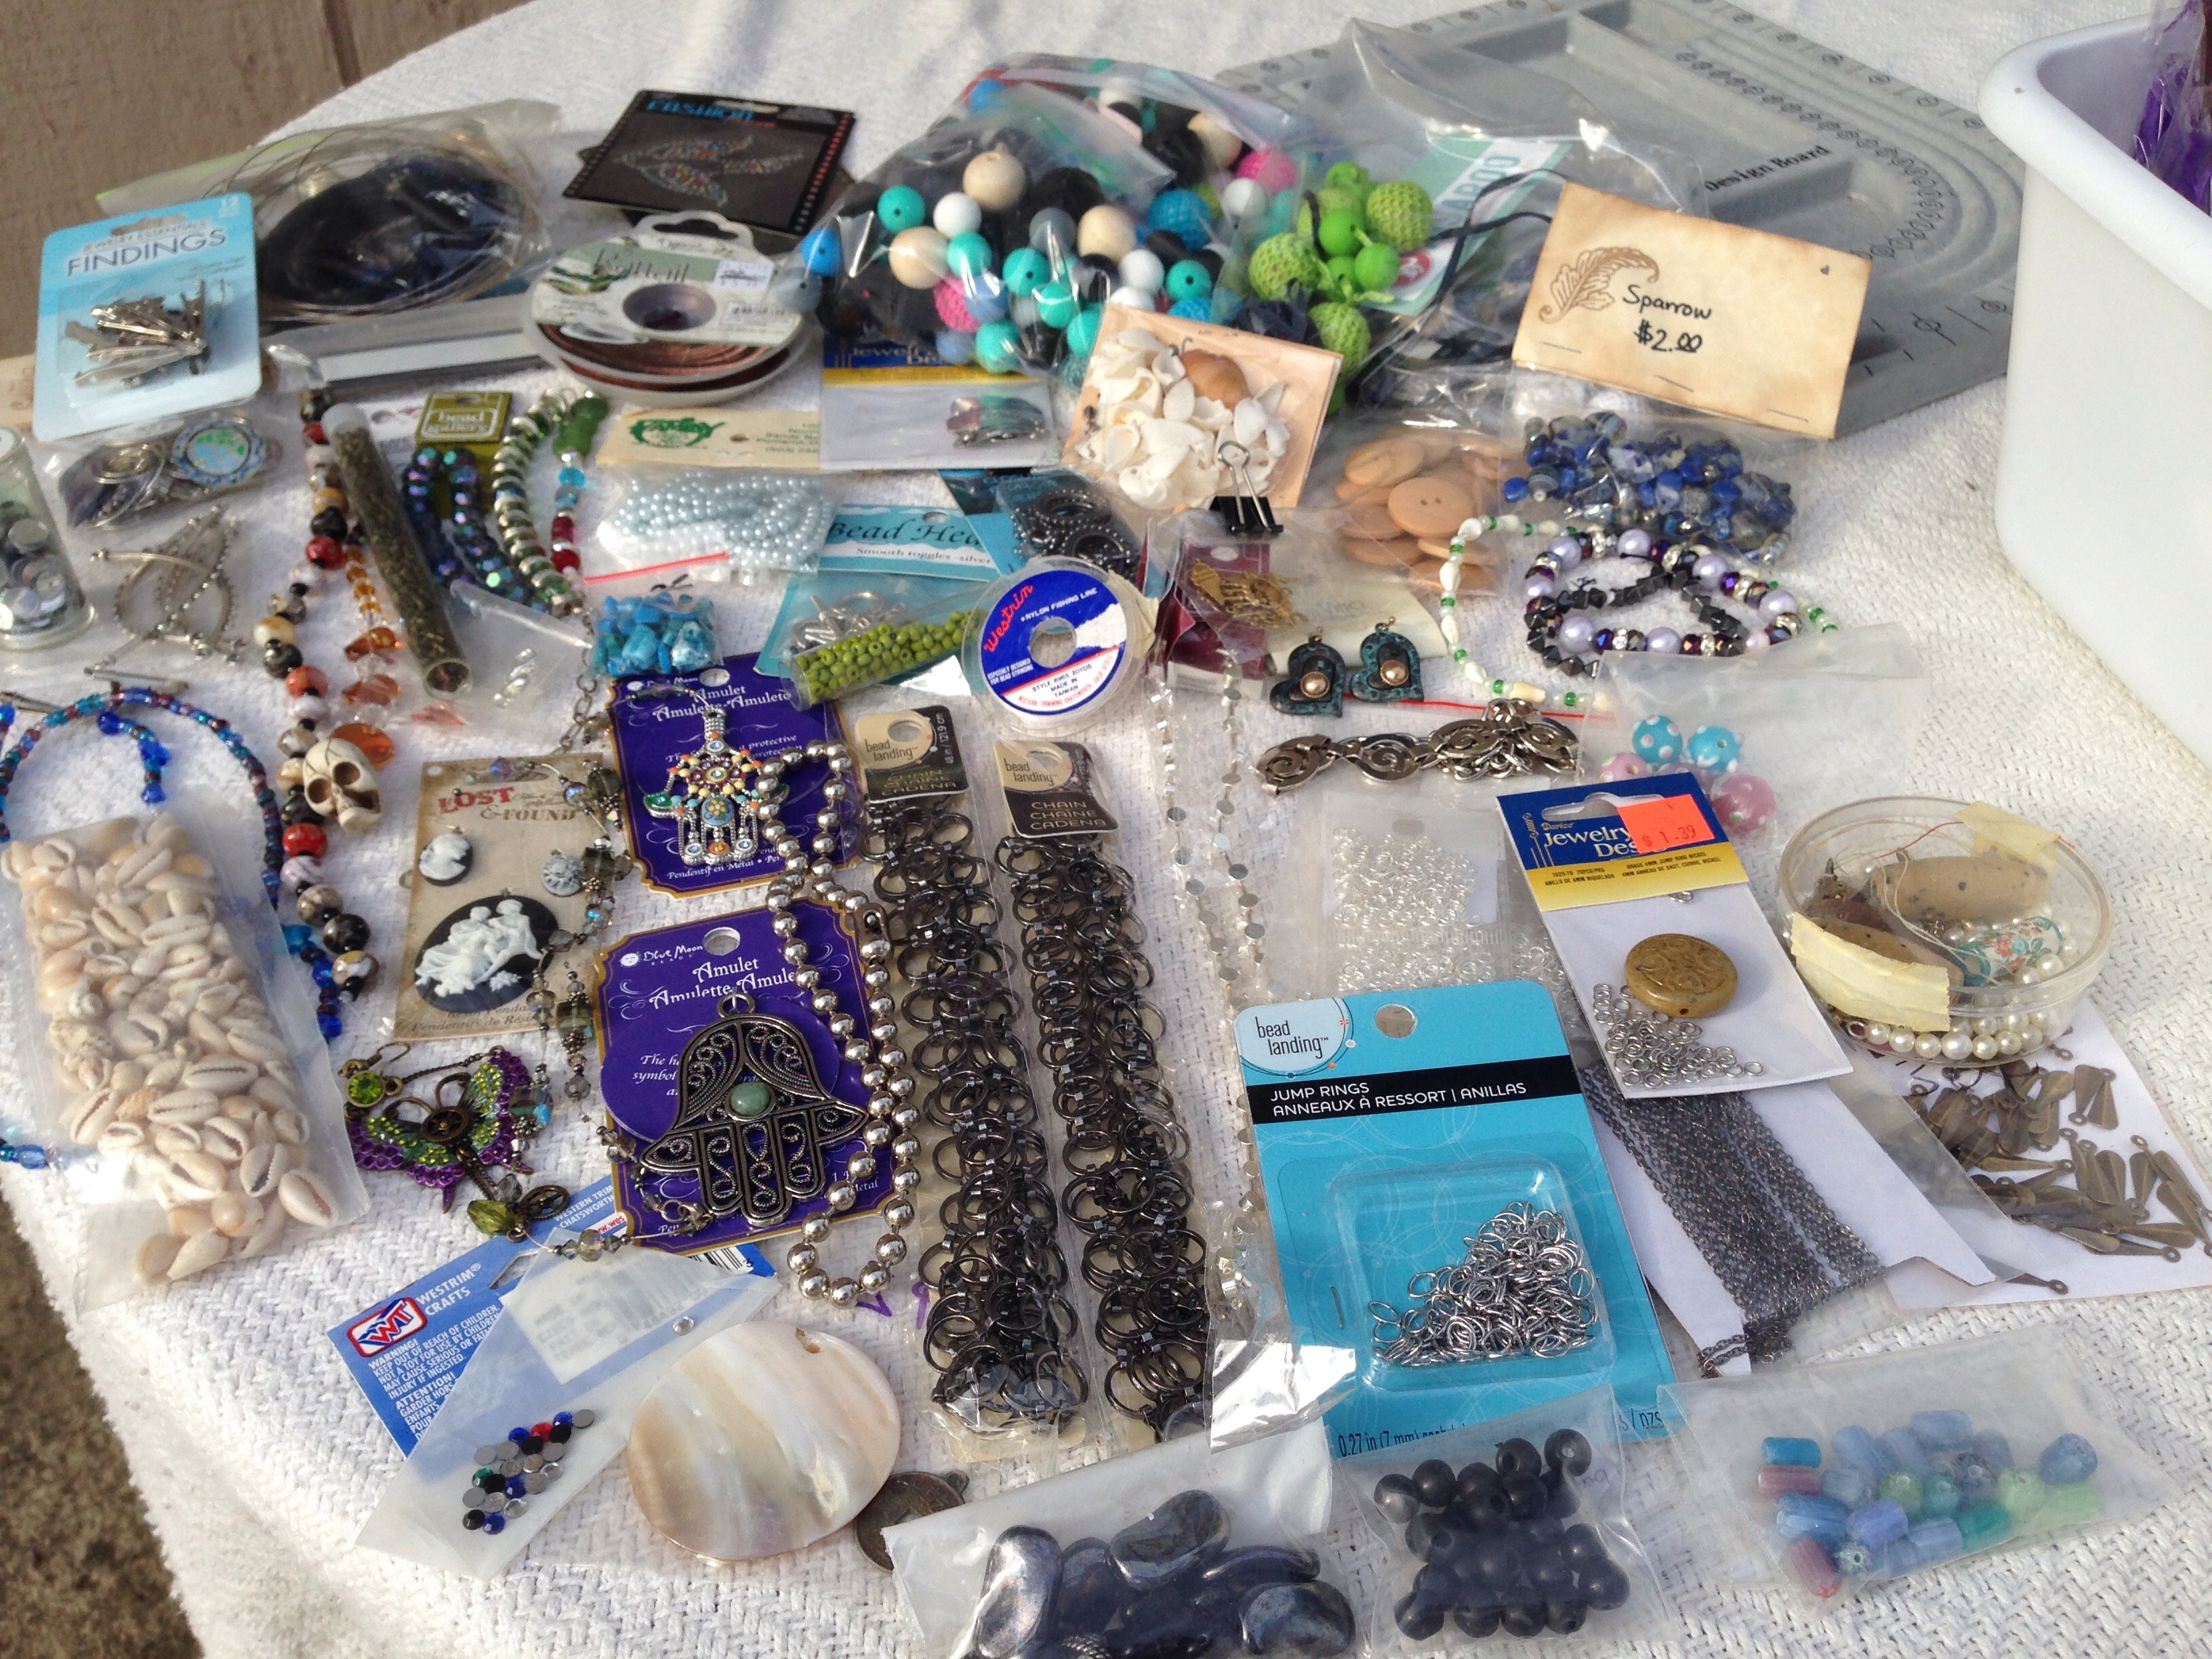
tool, equipment, color, market, craft, colorful, toy, public space, textile, art, creativity, design, supplies, scissors